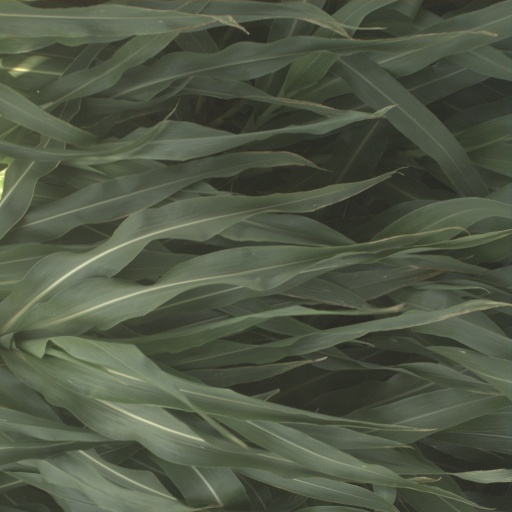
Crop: sorghum